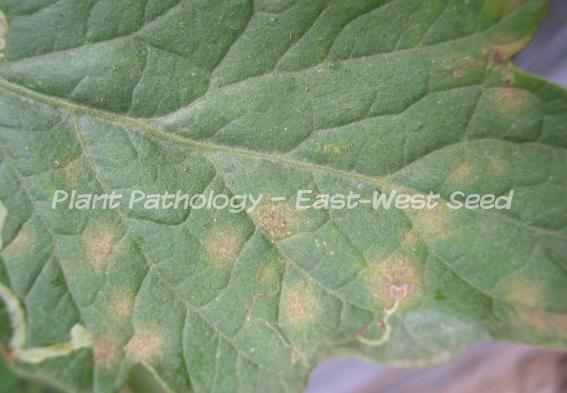
Plant: Tomato
Disease: tomato leaf mold